Alexios Komnenos (co-emperor)

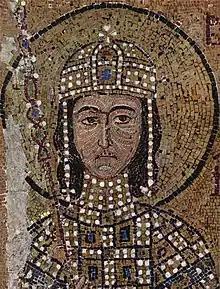
Mosaic of Alexios Komnenos in Hagia Sophia.

Alexios Komnenos, latinised as Alexius Comnenus (October 1106 – summer 1142), and sometimes called Alexios the Younger, was the eldest son of the Byzantine emperor John II Komnenos and his wife Eirene of Hungary. He was crowned co-emperor in 1119, at 13 years of age, but predeceased his father in 1142. He was an elder brother of the emperor Manuel I Komnenos, and had a twin sister, Maria Komnene (plus other siblings).